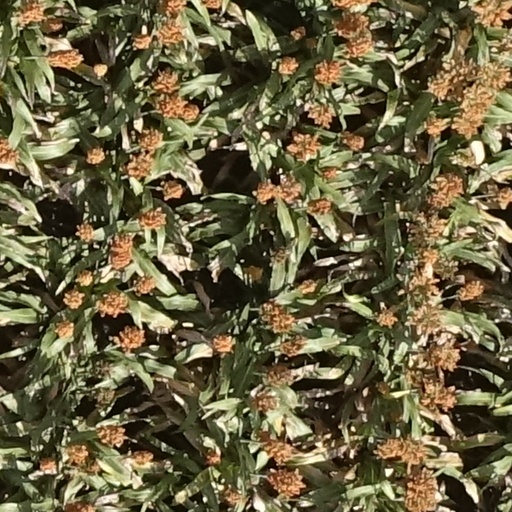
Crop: sorghum